Freak on a Leash

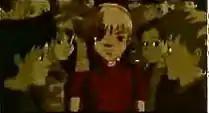
A screenshot from the "Freak on a Leash" music video

A music video for "Freak on a Leash" was released on February 5, 1999, and debuted on "Total Request Live". It was directed by Todd McFarlane who was assisted by Jonathan Dayton and Valerie Faris. The music video contains a mixture of animation and live performance footage. Although it was expected to be released in January 1999, it was pushed back to February 1999. The video starts with an animated segment directed by McFarlane, where the children (including a cameo appearance of Korn as some of the children) playing hopscotch on a cliff the artist drew for the "Follow the Leader" cover are interrupted by a policeman. An accidentally-fired bullet from the policeman's gun dodges a little girl wearing a long red dress and matching hair ribbon then breaks out of the animated world and into the real world while wreaking much property damage while narrowly avoiding hitting people. The bullet then enters a Korn poster exactly at the break in the middle of the song and flies around the band members before Jonathan Davis shouts "Go!", signaling the end of the break, to send the bullet back the way it came until it returns to the animated world. Once back in the animated world, the girl in red (also from the album cover) catches the bullet and gives it to the policeman. The policeman stares at his hands bewildered as the children all leave and the camera then focuses on the loose "No Trespassing" sign; which then leads up to the follow-up video for "Falling Away from Me" featured on the band's then next album "Issues". The directory work was described as combining "special effects and clever camera moves in the live action portion of the video."